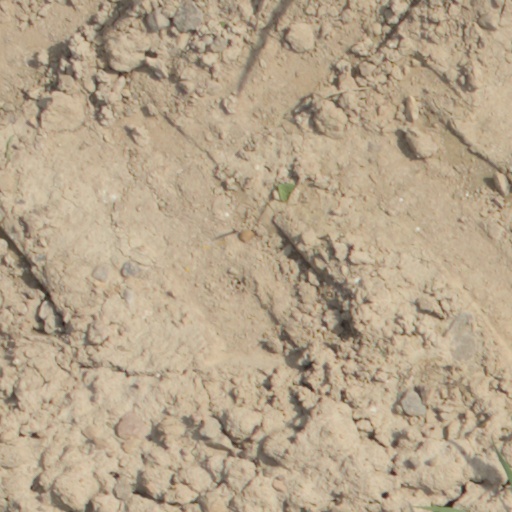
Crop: wheat